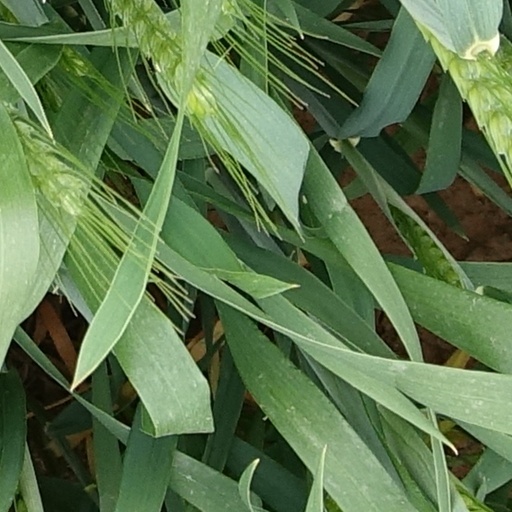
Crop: wheat